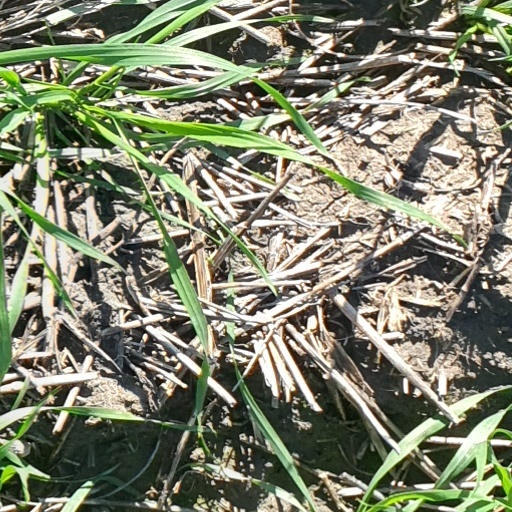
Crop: wheat